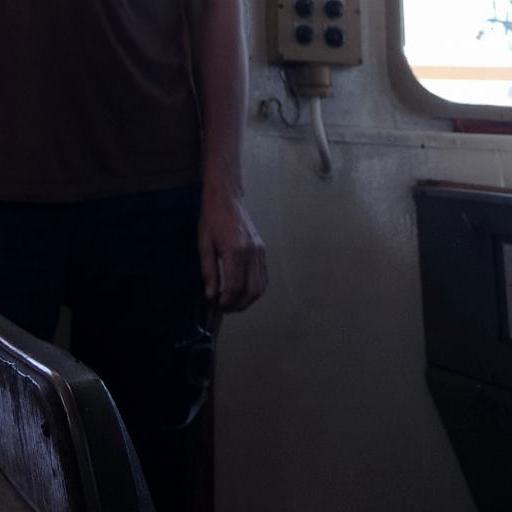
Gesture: no_gesture